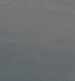
Surface type: asphalt